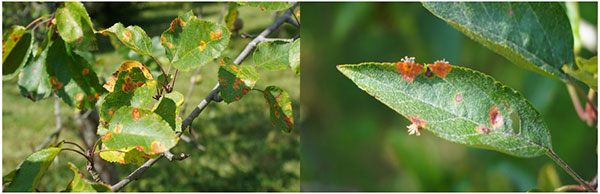
Plant: Apple
Disease: apple rust